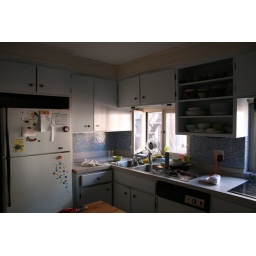
Sanding, priming, painting, reinstalling kitchen cabinets. Also painting wall panel in hallway.